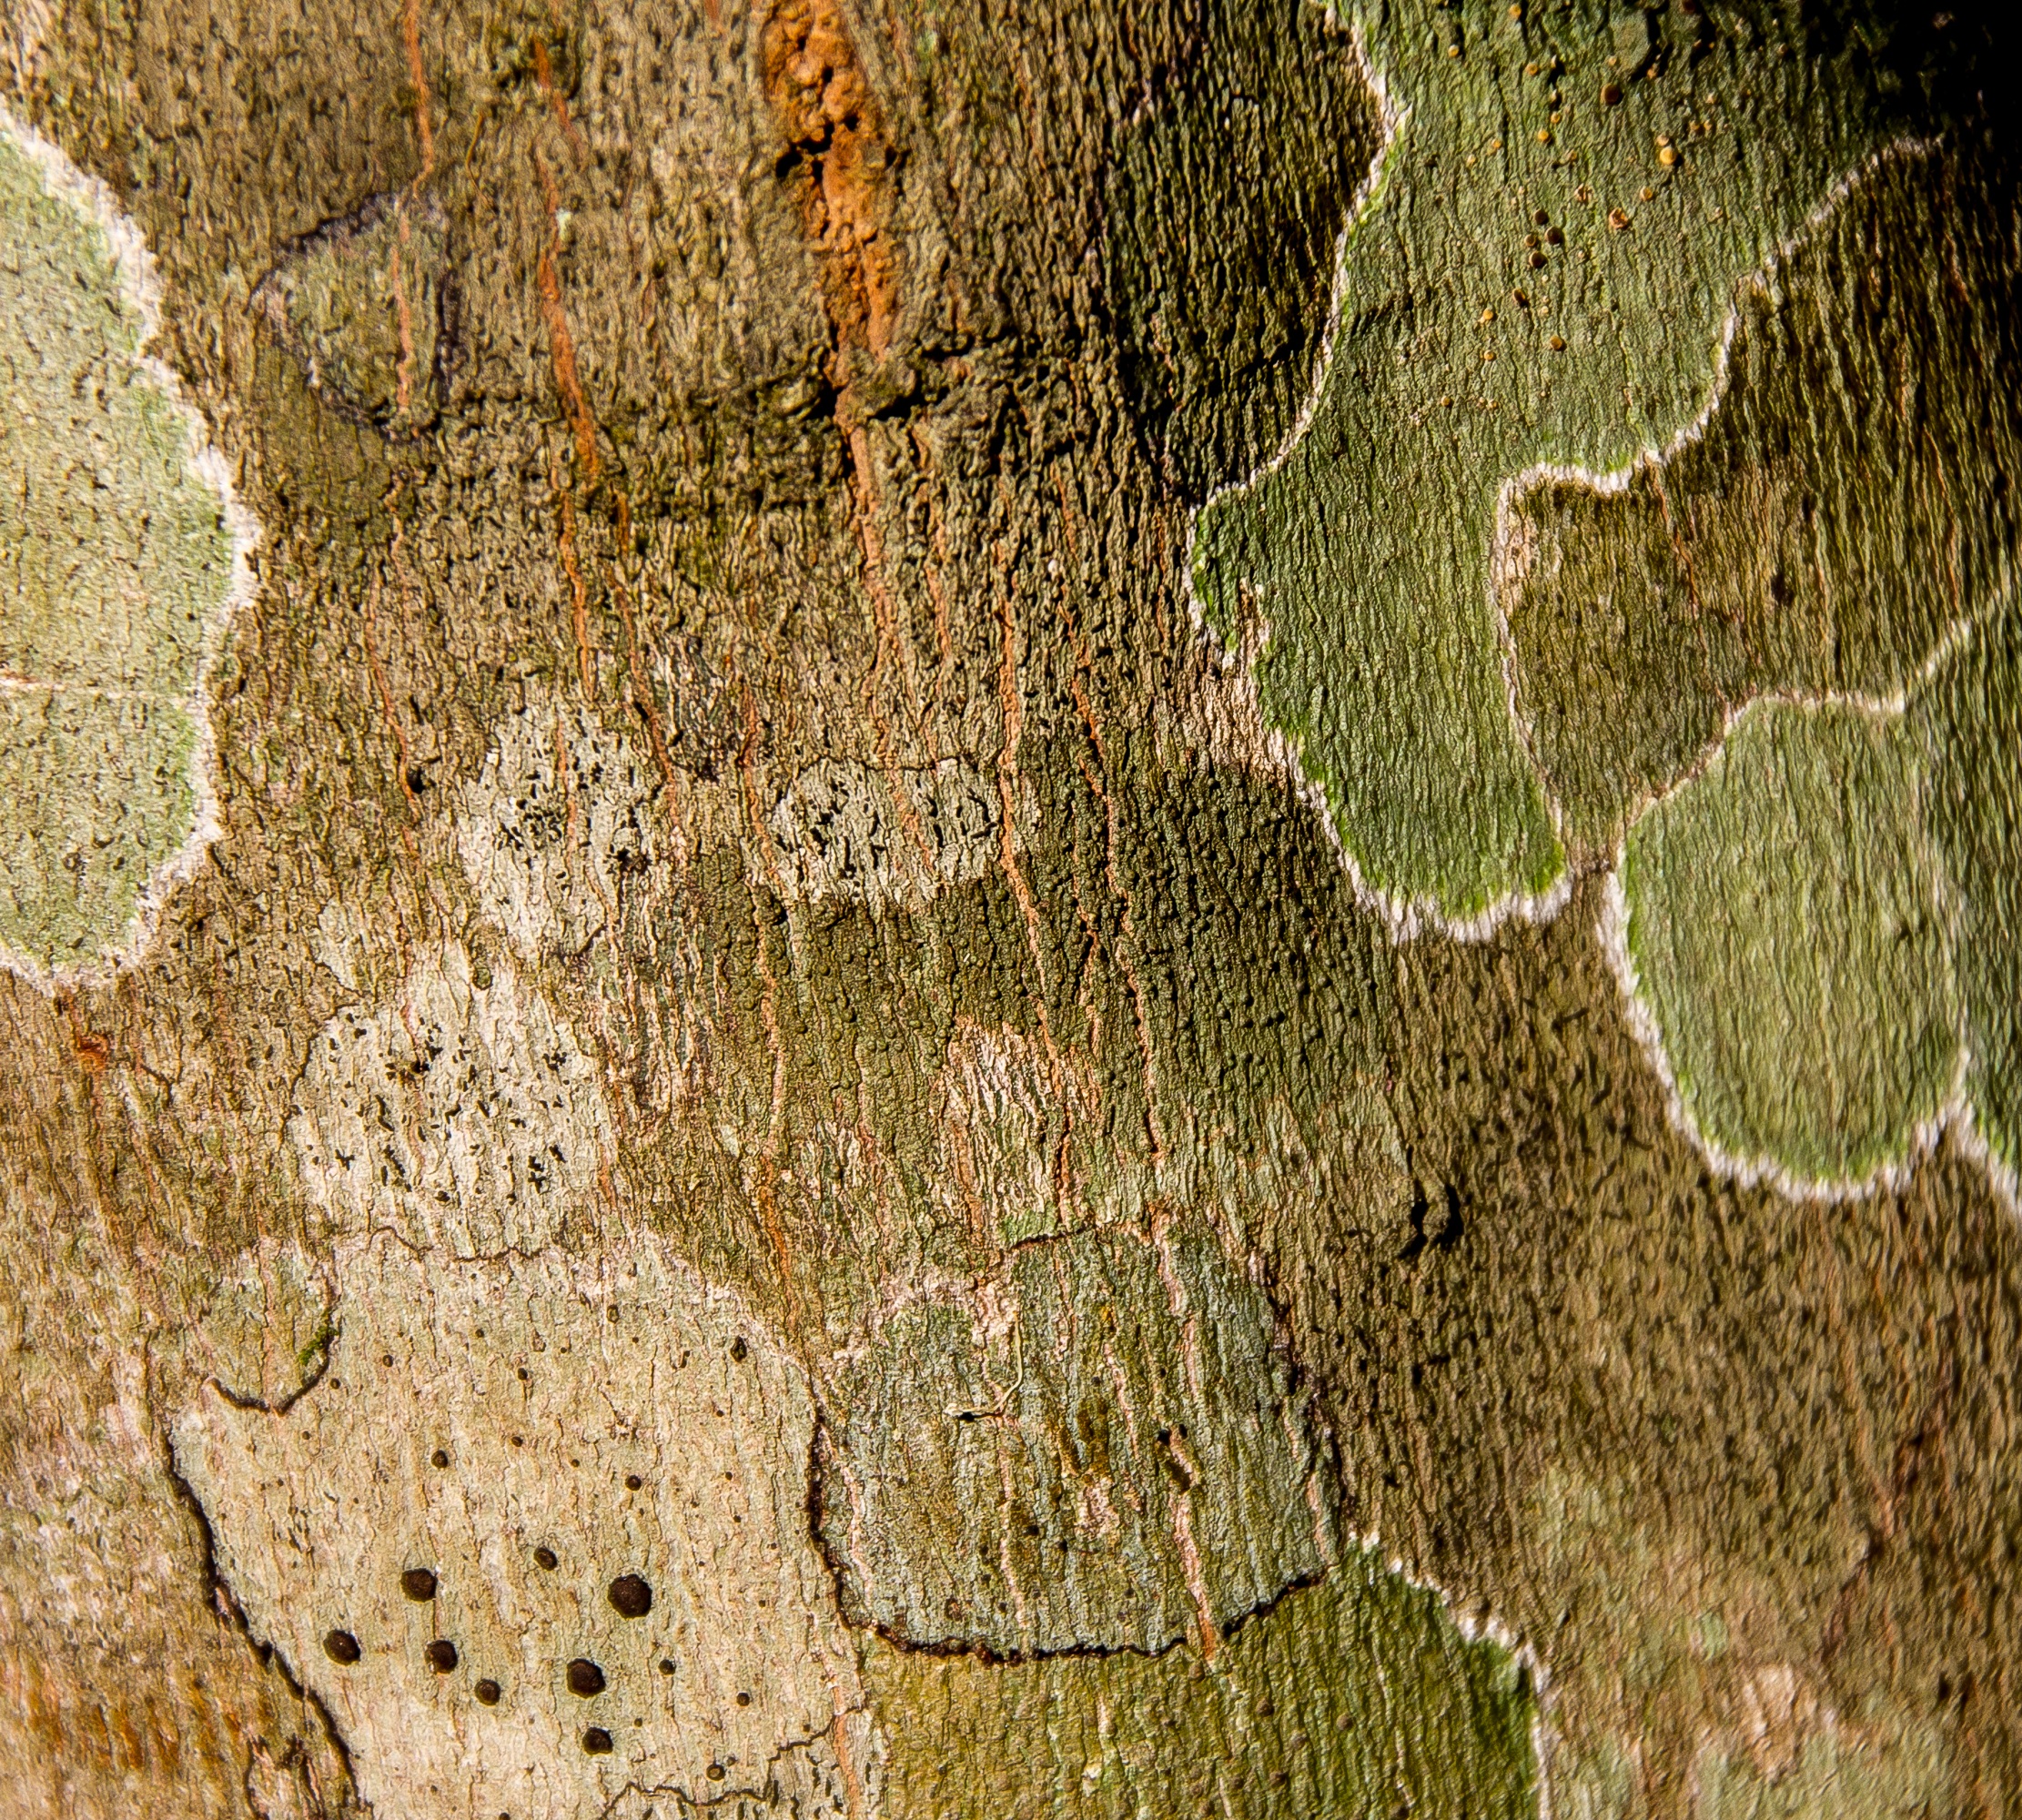
tree, nature, rock, plant, wood, texture, leaf, trunk, wall, pattern, green, brown, soil, terrain, map, lichen, geology, flooring, aerial photography, ancient history, woody plant